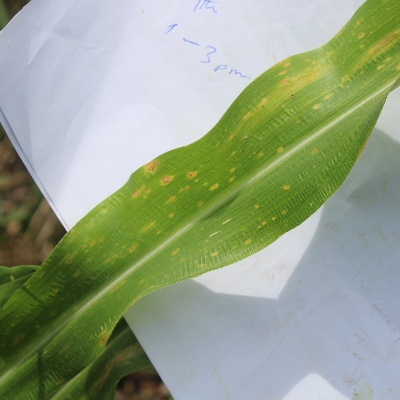
Crop: Maize
Condition: leaf blight